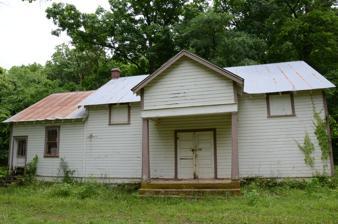
Building: Enterprise School
Country: United States of America
Year built: 1935
United States historic place Enterprise School U.S. National Register of Historic Places Location in Arkansas Show map of Arkansas Location in United States Show map of the United States Nearest city Thorney, Arkansas Coordinates 35°59′17″N 93°55′27″W / 35.98806°N 93.92417°W / 35.98806; -93.92417 Area less than one acre Architectural style Colonial Revival, Bungalow/craftsman MPS Public Schools in the Ozarks MPS NRHP reference No. 92001192 Added to NRHP September 10, 1992 The Enterprise School is a historic school building in rural central-western Madison County, Arkansas .  It is located at the junction of County Roads 6041 and 192.  It is a single-story wood-frame structure, basically rectangular in shape, with a metal roof, weatherboard siding, and a concrete foundation.  Its roof has exposed rafter ends in the Craftsman style, and it has a double-door entry sheltered by a gabled porch supported by sloping posts.  Built about 1935, its construction was probably funded by a Depression-era jobs program. The building was listed on the National Register of Historic Places in 1992. See also National Register of Historic Places listings in Madison County, Arkansas References